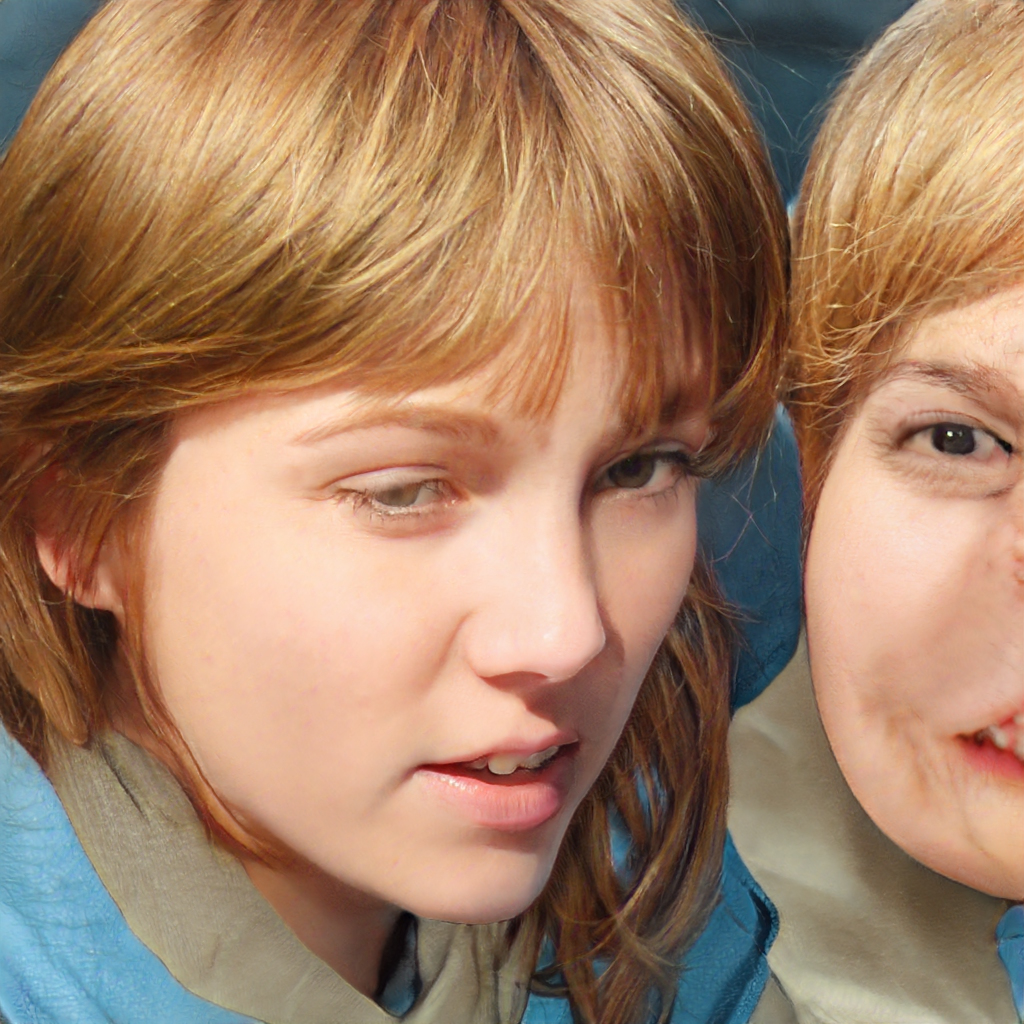
Label: Colored